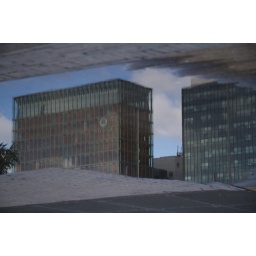
Kempen & Co office building reflected in a puddle